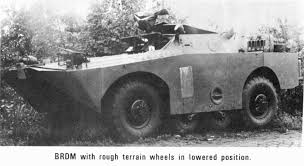
Label: BTR